Marco Bjurström

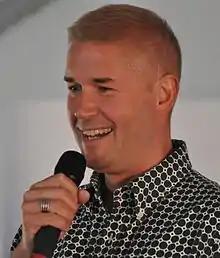
Marco Bjurström in 2013.

Marco Robert Bjurström is a Finnish dance instructor, director, choreographer, television host, and news anchor. He is best known as the host of the television game show "BumtsiBum!" (1997–2005).